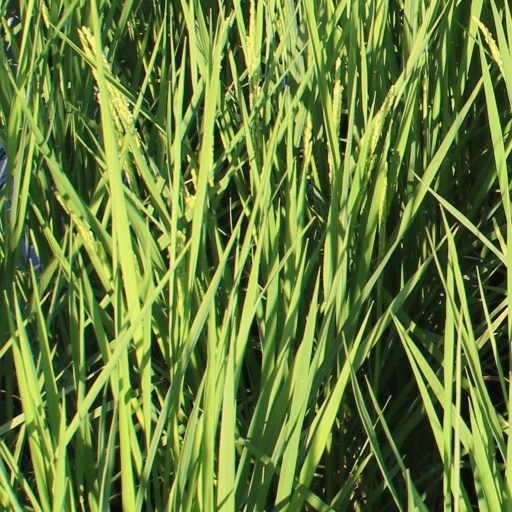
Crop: rice